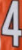
Number: 4